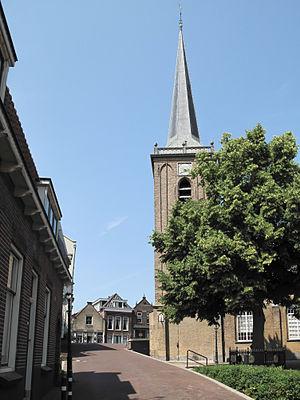
Ouderkerk aan den IJssel est un village situé dans la commune néerlandaise de Krimpenerwaard, dans la province de la Hollande-Méridionale. Le 1ᵉʳ janvier 2008, le village comptait environ 5 700 habitants.